Farooq Qaiser

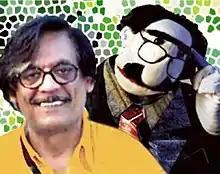
Farooq Qaiser with his puppet Uncle Sargam

Farooq Qaiser (Punjabi, ; 31 October 1945 – 14 May 2021) was a Pakistani artist, newspaper columnist, TV show director, puppeteer, script writer, and voice actor.